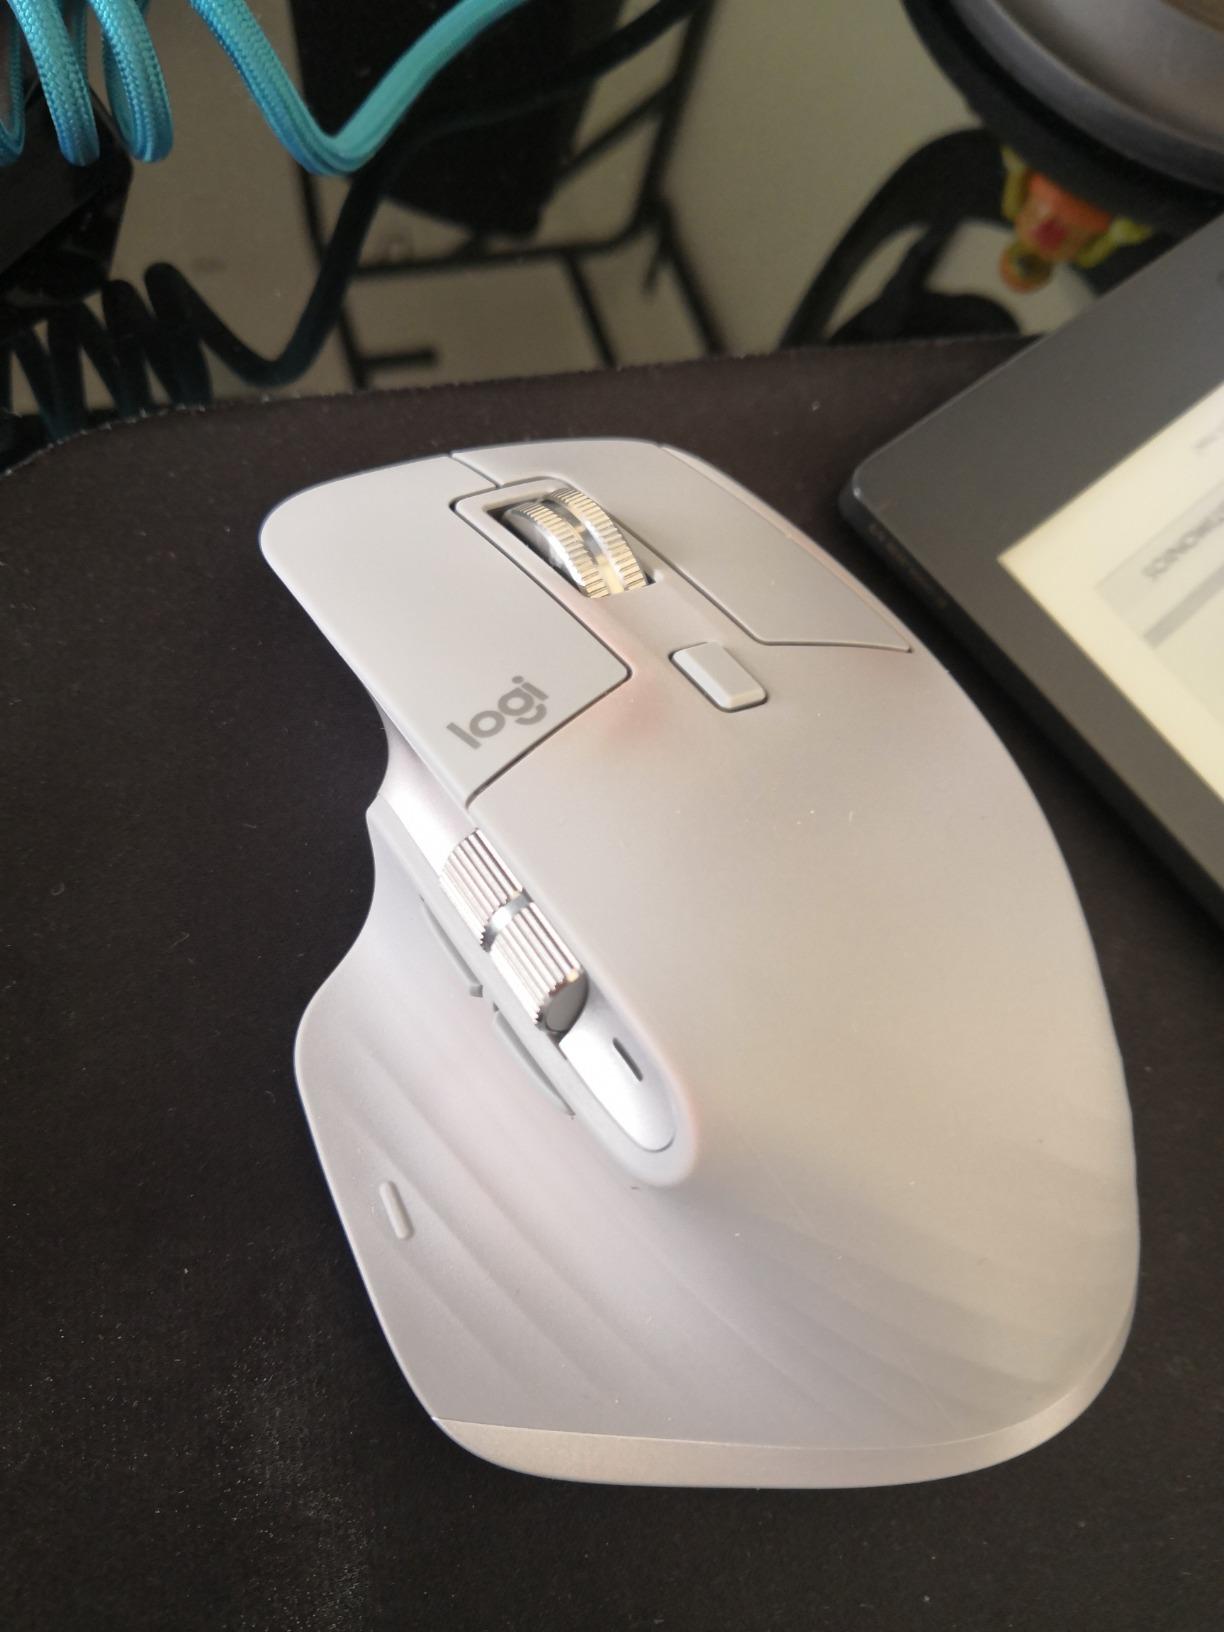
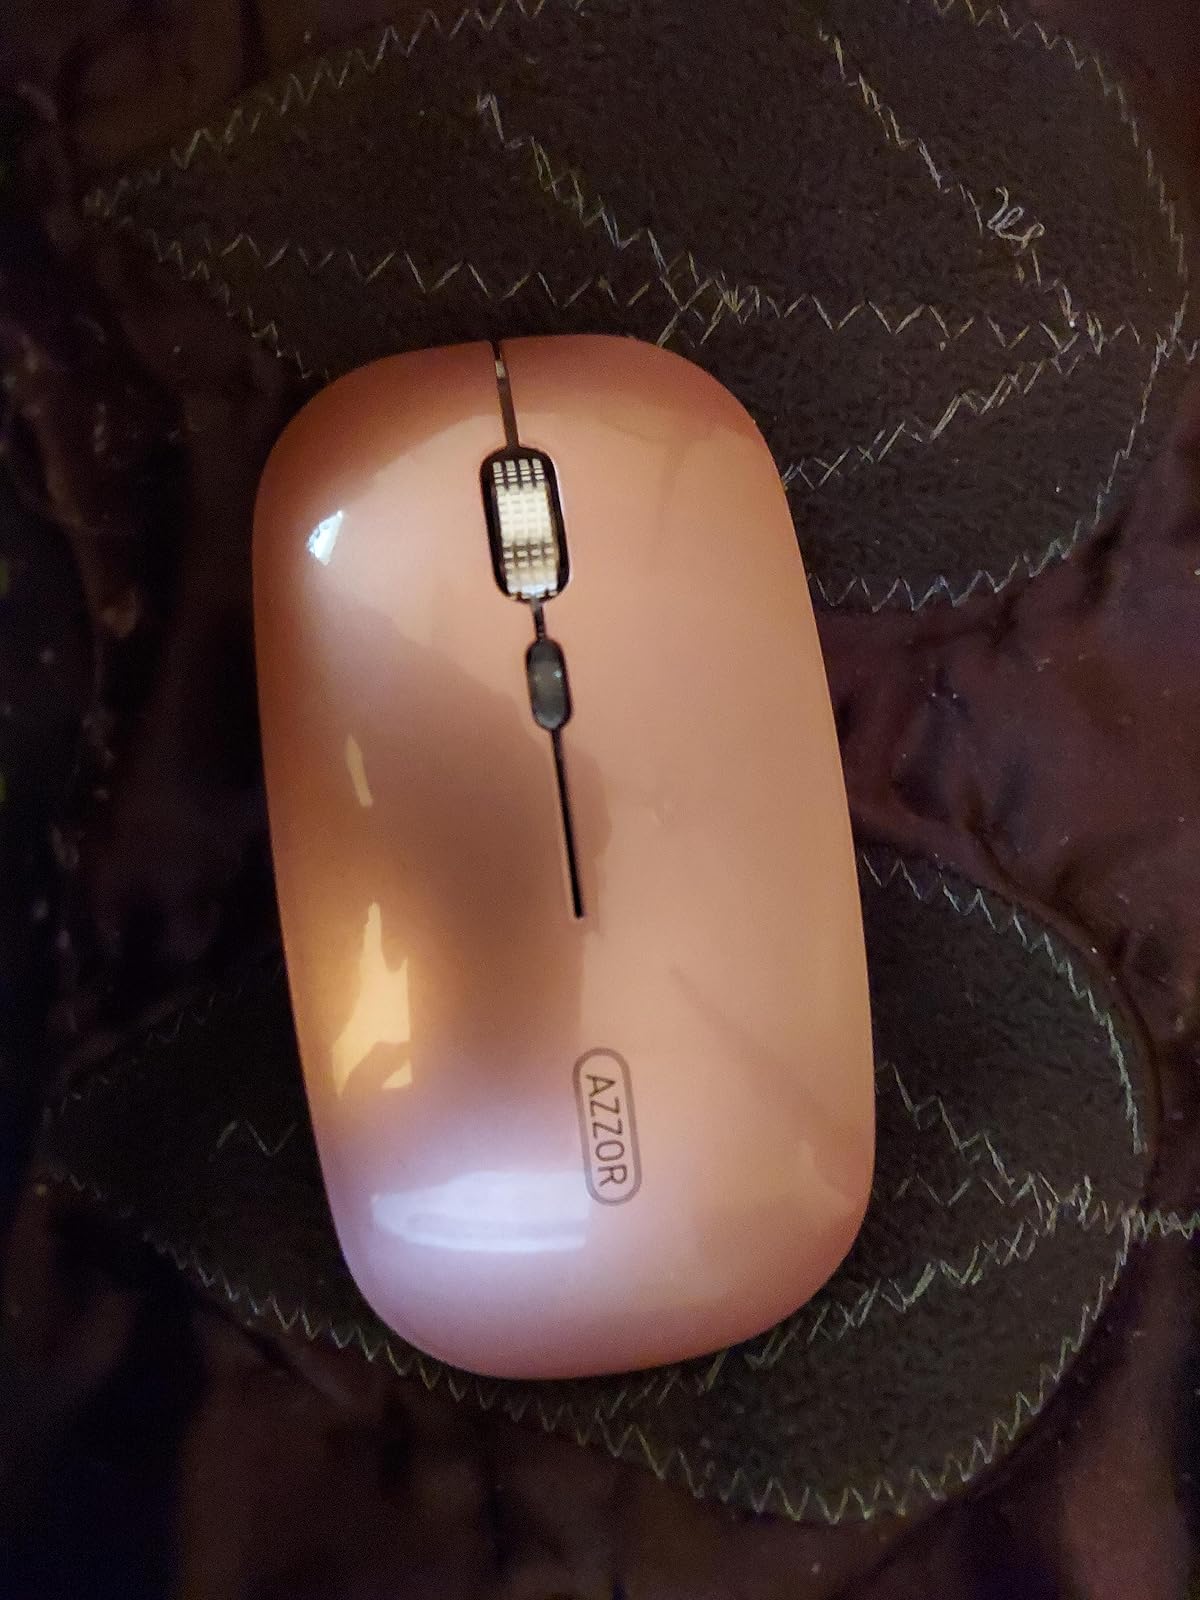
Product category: mouse
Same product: no